RAAF Base Amberley heritage structures

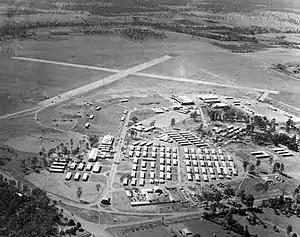
Aerial view of RAAF Base Amberley, March 1941

RAAF Base Amberley heritage structures is a heritage-listed military installation at RAAF Base Amberley on Southern Amberley Road, Amberley, Queensland, Australia. It was added to the Australian Commonwealth Heritage List on 22 June 2004.